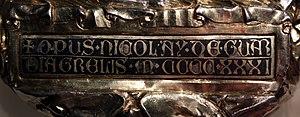
Nicola da Guardiagrele patronyme de Nicola Gallucci ou encore Nicola di Andrea di Pasquale est un sculpteur, orfèvre et peintre italien actif au XVᵉ siècle.